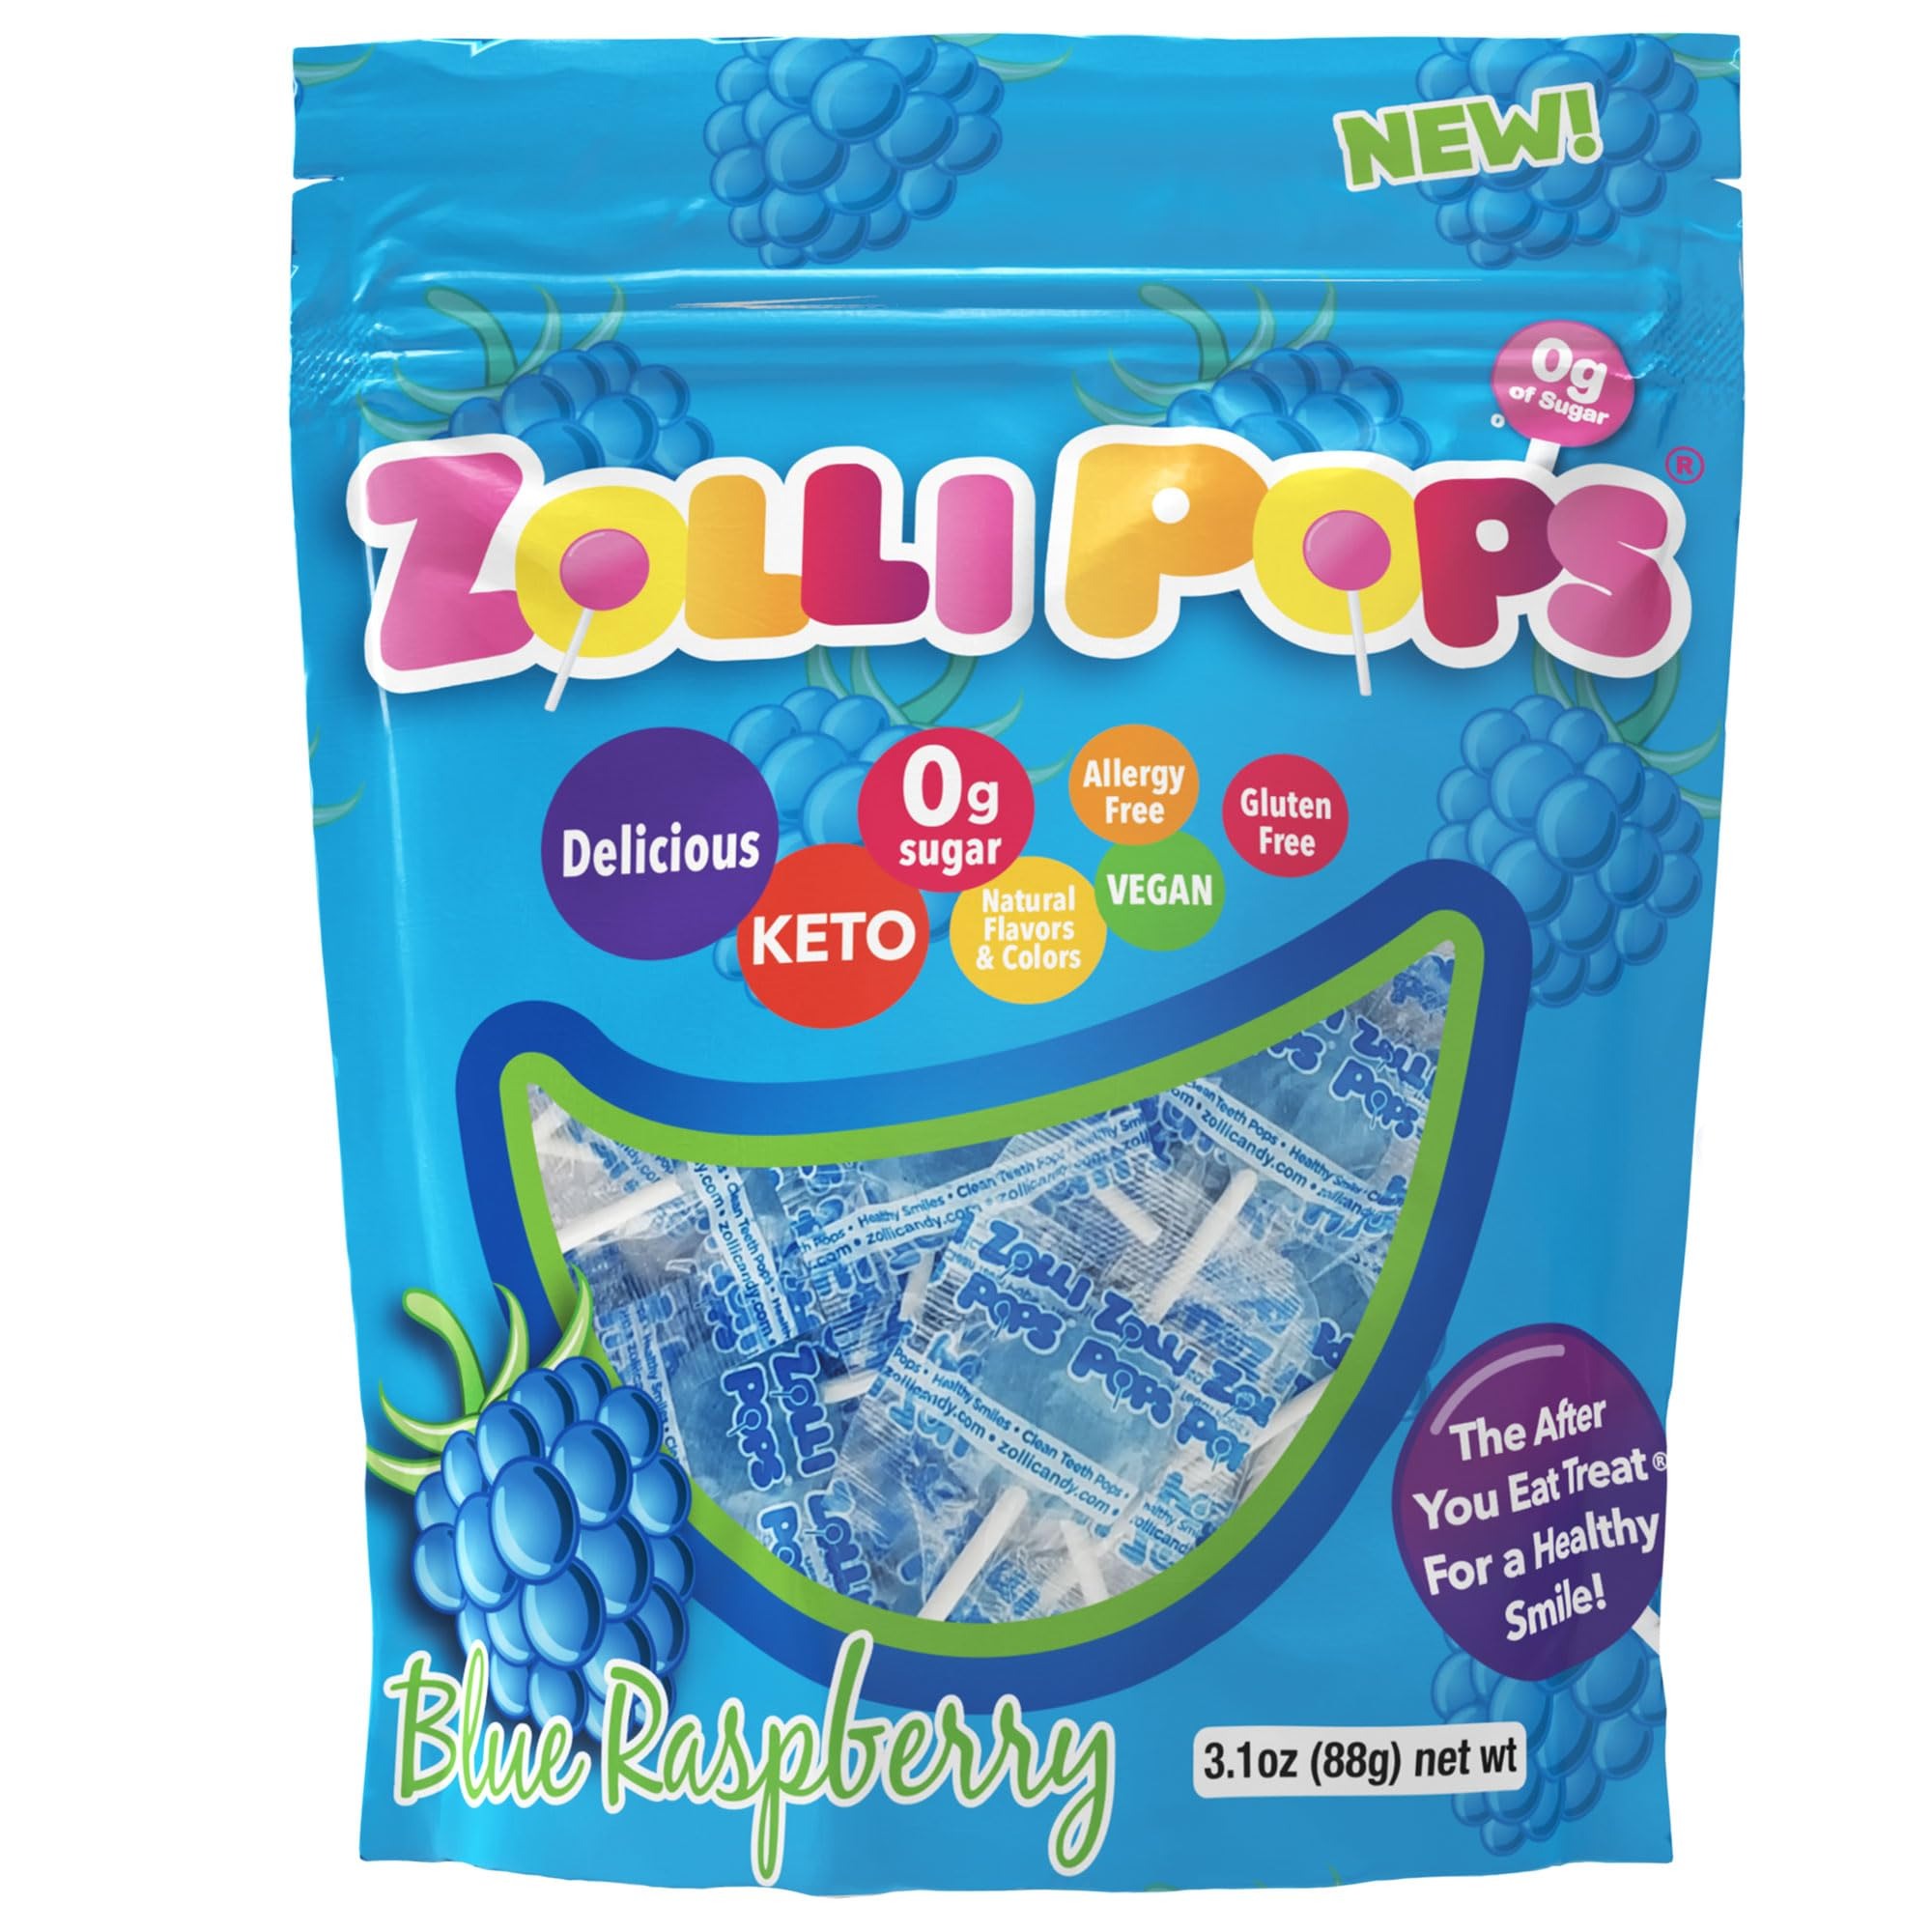
Item Name: Zollipops Clean Teeth Lollipops, Blue Raspberry, 6.2 Ounce
Bullet Point 1: Dental-Friendly Lollipops: Zolli Pops are dentist-approved and designed to promote oral health, offering a delicious way to enjoy candy while maintaining clean teeth.
Bullet Point 2: Assorted Flavors: Experience a delightful variety of flavors in every pack, ensuring a tasty and satisfying experience for those with diverse taste preferences.
Bullet Point 3: Kid-Friendly and Parent-Approved: Loved by kids and approved by parents, Zolli Pops offer a balance of great taste and dental benefits, making them a smart choice for the whole family.
Bullet Point 4: Sugar-Free Goodness: Enjoy guilt-free indulgence with Zolli Pops, as they are sugar-free, making them a smart choice for those looking to reduce sugar intake without sacrificing taste.
Bullet Point 5: Convenient On-the-Go Pack: Packaged for convenience, these lollipops are ideal for on-the-go enjoyment, whether in your bag, pocket, or as a delightful addition to your candy dish at home.
Value: 6.2
Unit: Ounce

Price: 20.96